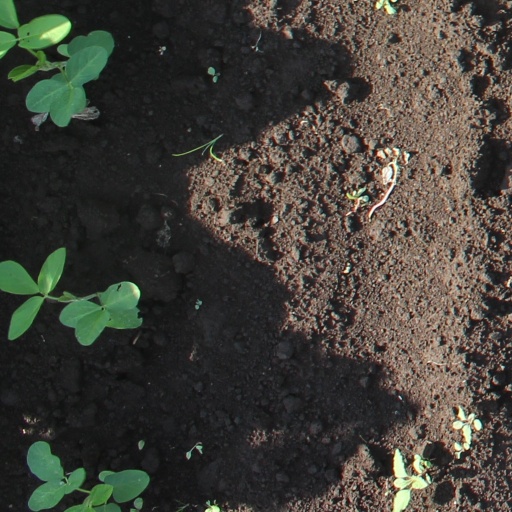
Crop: soybean